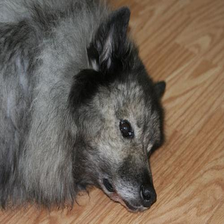
Species: dog
Breed: keeshond